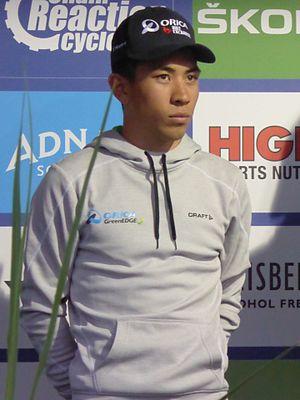
Caleb Ewan, né le 11 juillet 1994 à Sydney, est un coureur cycliste australien, membre de l'équipe Lotto-Soudal, évoluant à la fois sur piste et sur route. Spécialiste du sprint, il a notamment remporté l'EuroEyes Cyclassics 2016 et fait partie des coureurs à avoir remporté des d'étapes sur les trois grands tours.